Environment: lab
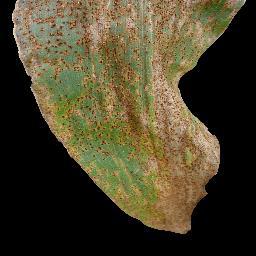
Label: common_rust